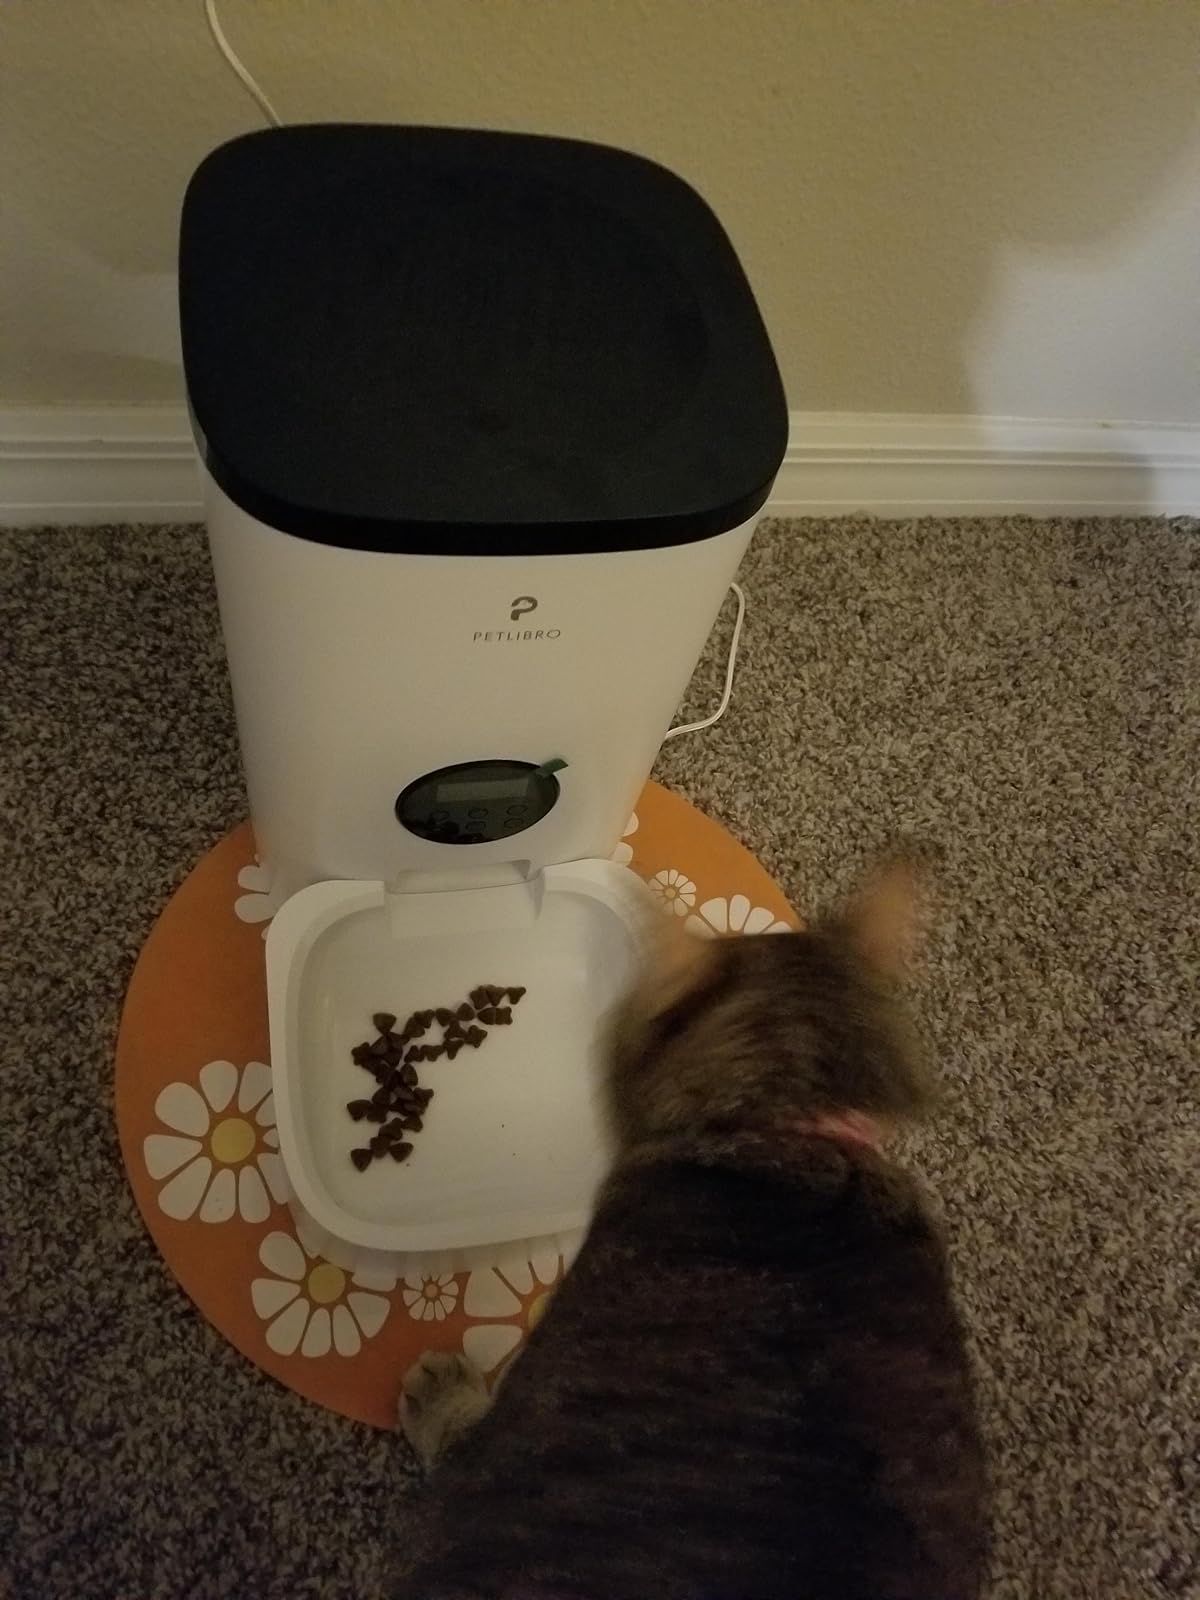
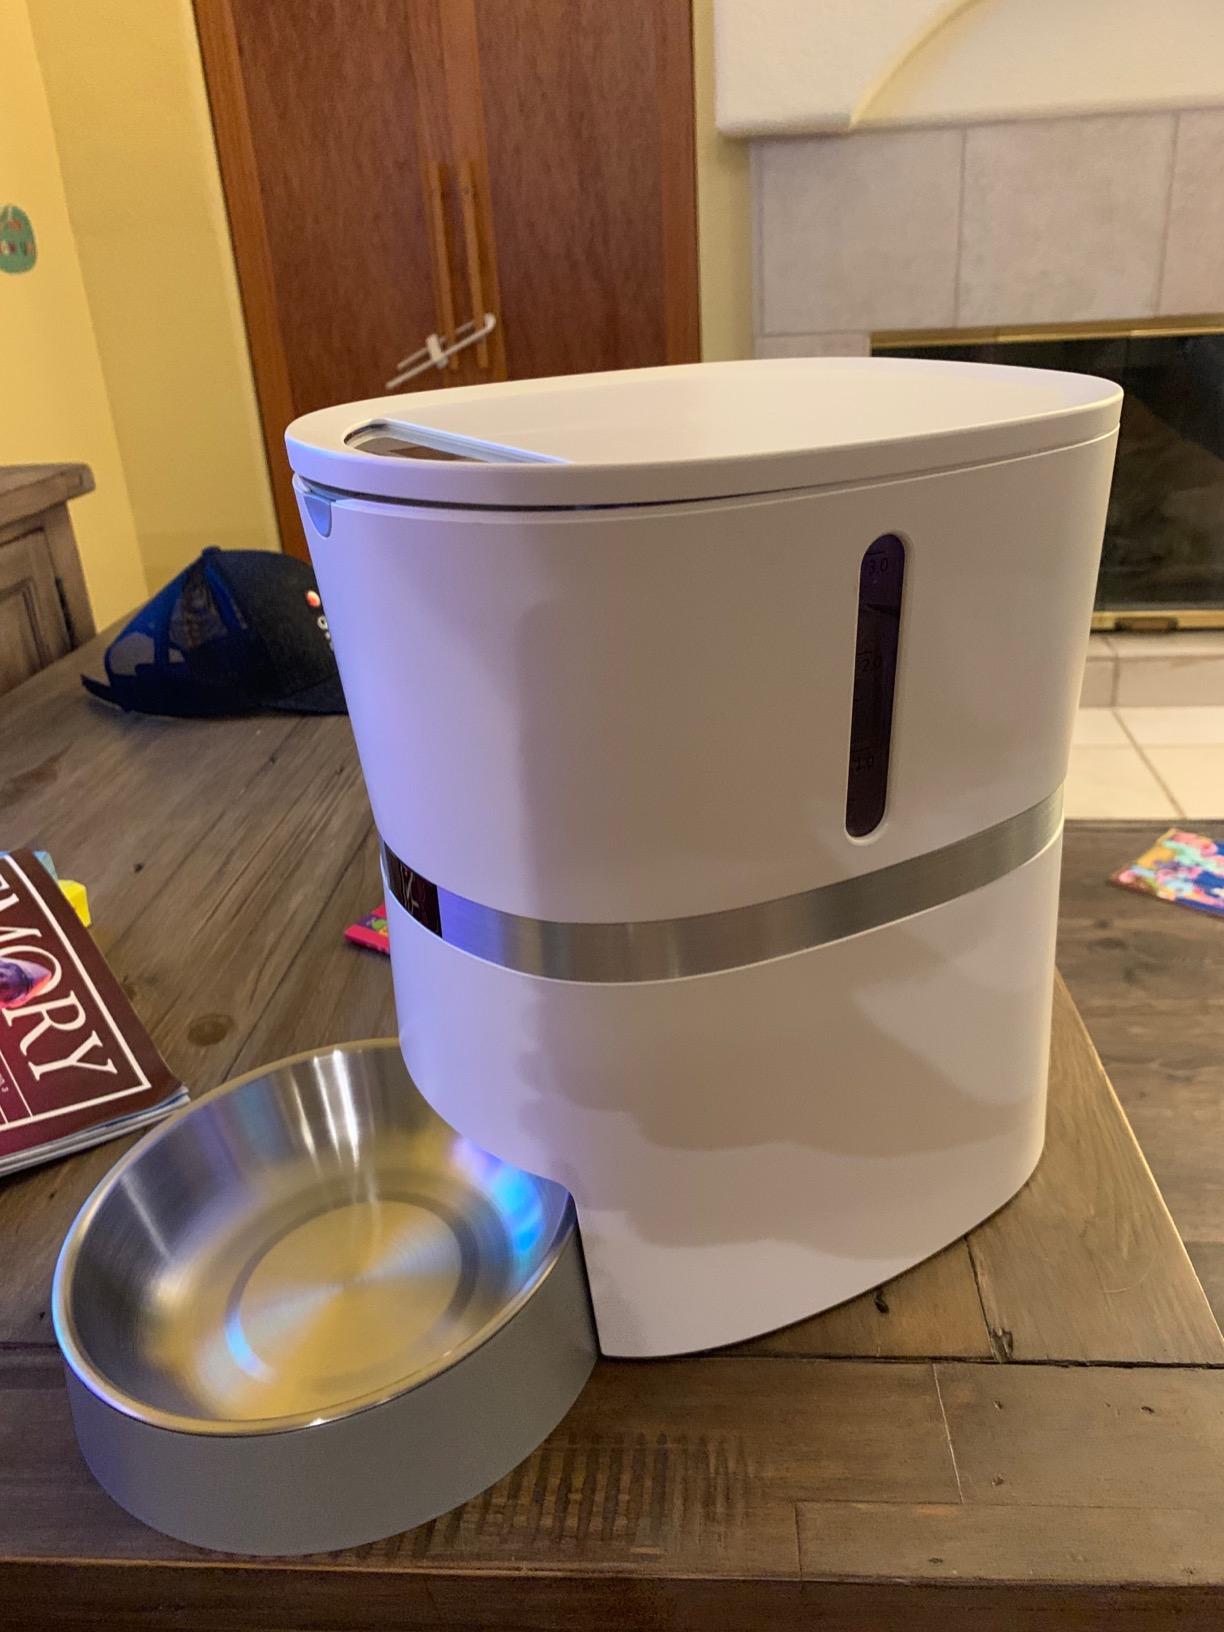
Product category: items_feeder
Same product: no